Louis B. Kahn

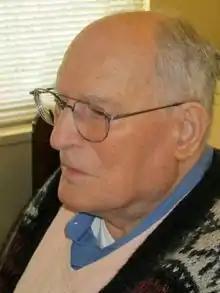
Louis B. Kahn in 2010

Louis B. Kahn (9 May 1918 – 5 July 2012) was an American computer scientist and statistician. Kahn was born in Chicago, Illinois, to Hungarian and Latvian parents.